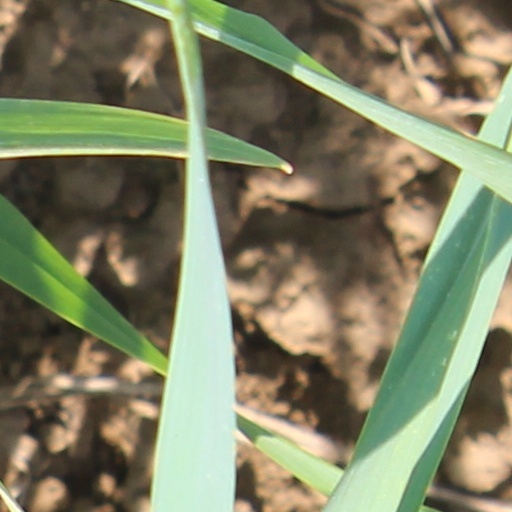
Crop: wheat